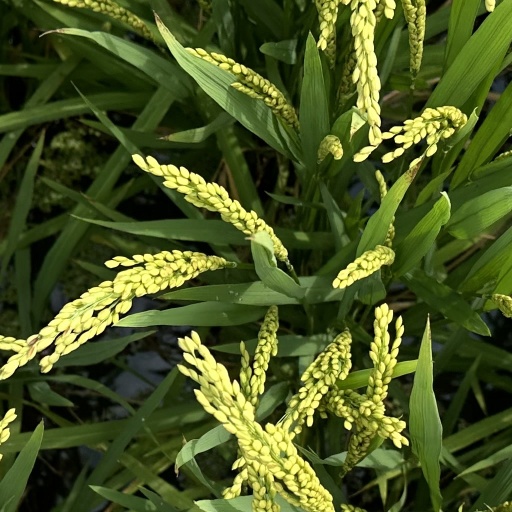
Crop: rice